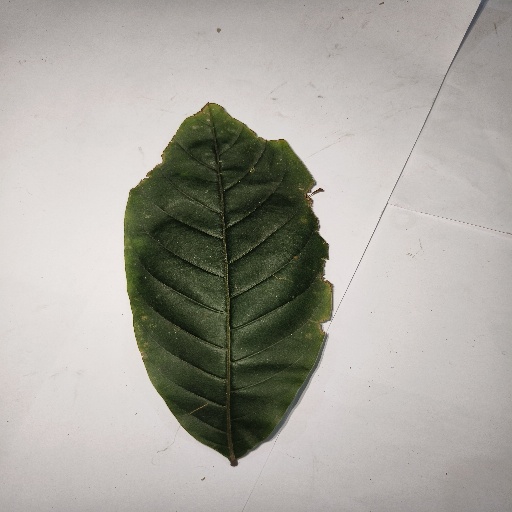
Species: HariTaki
Leaf condition: Shot Hole